Grace Bros

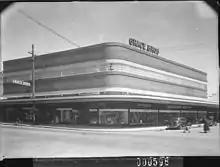
Grace Bros, Parramatta in 1939

Grace Bros opened two small stores in suburban Sydney (now in Westfield Parramatta and Westfield Bondi Junction respectively) as early as in 1933; these stores were completely rebuilt and expanded in 1957 into the first department stores in Australia designed with the family car in mind.